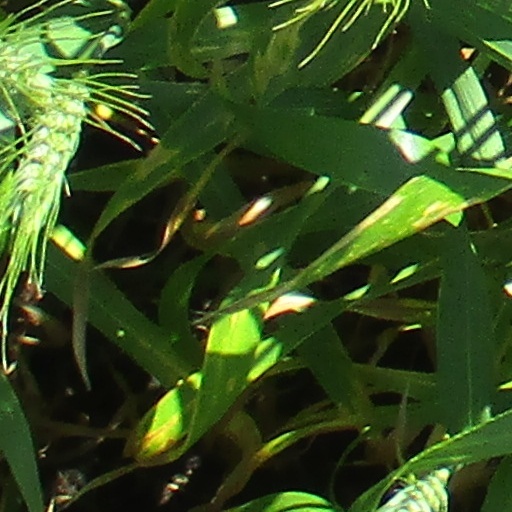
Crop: wheat